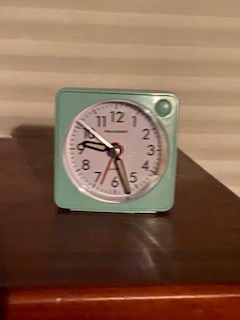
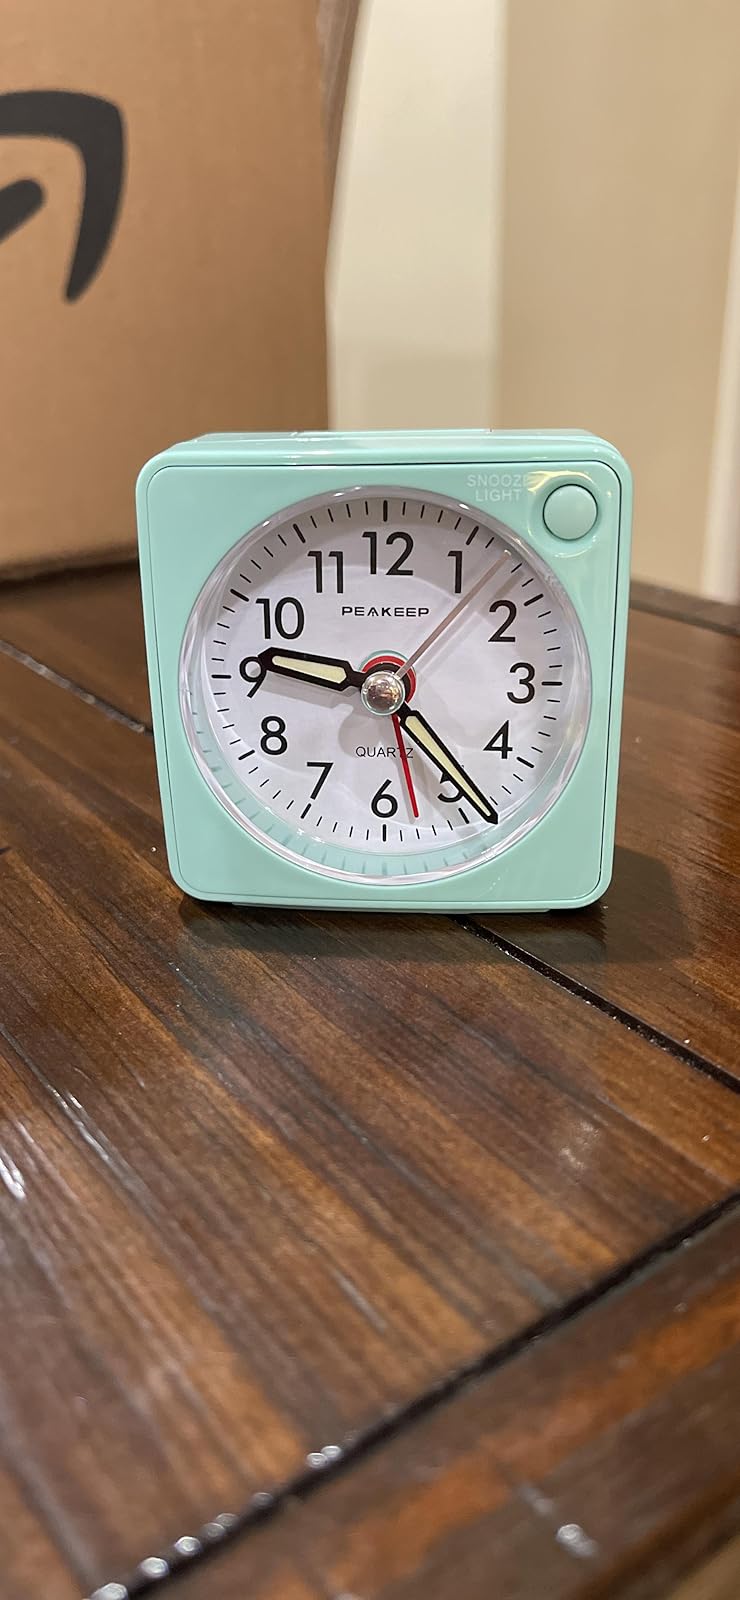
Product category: clock
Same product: yes